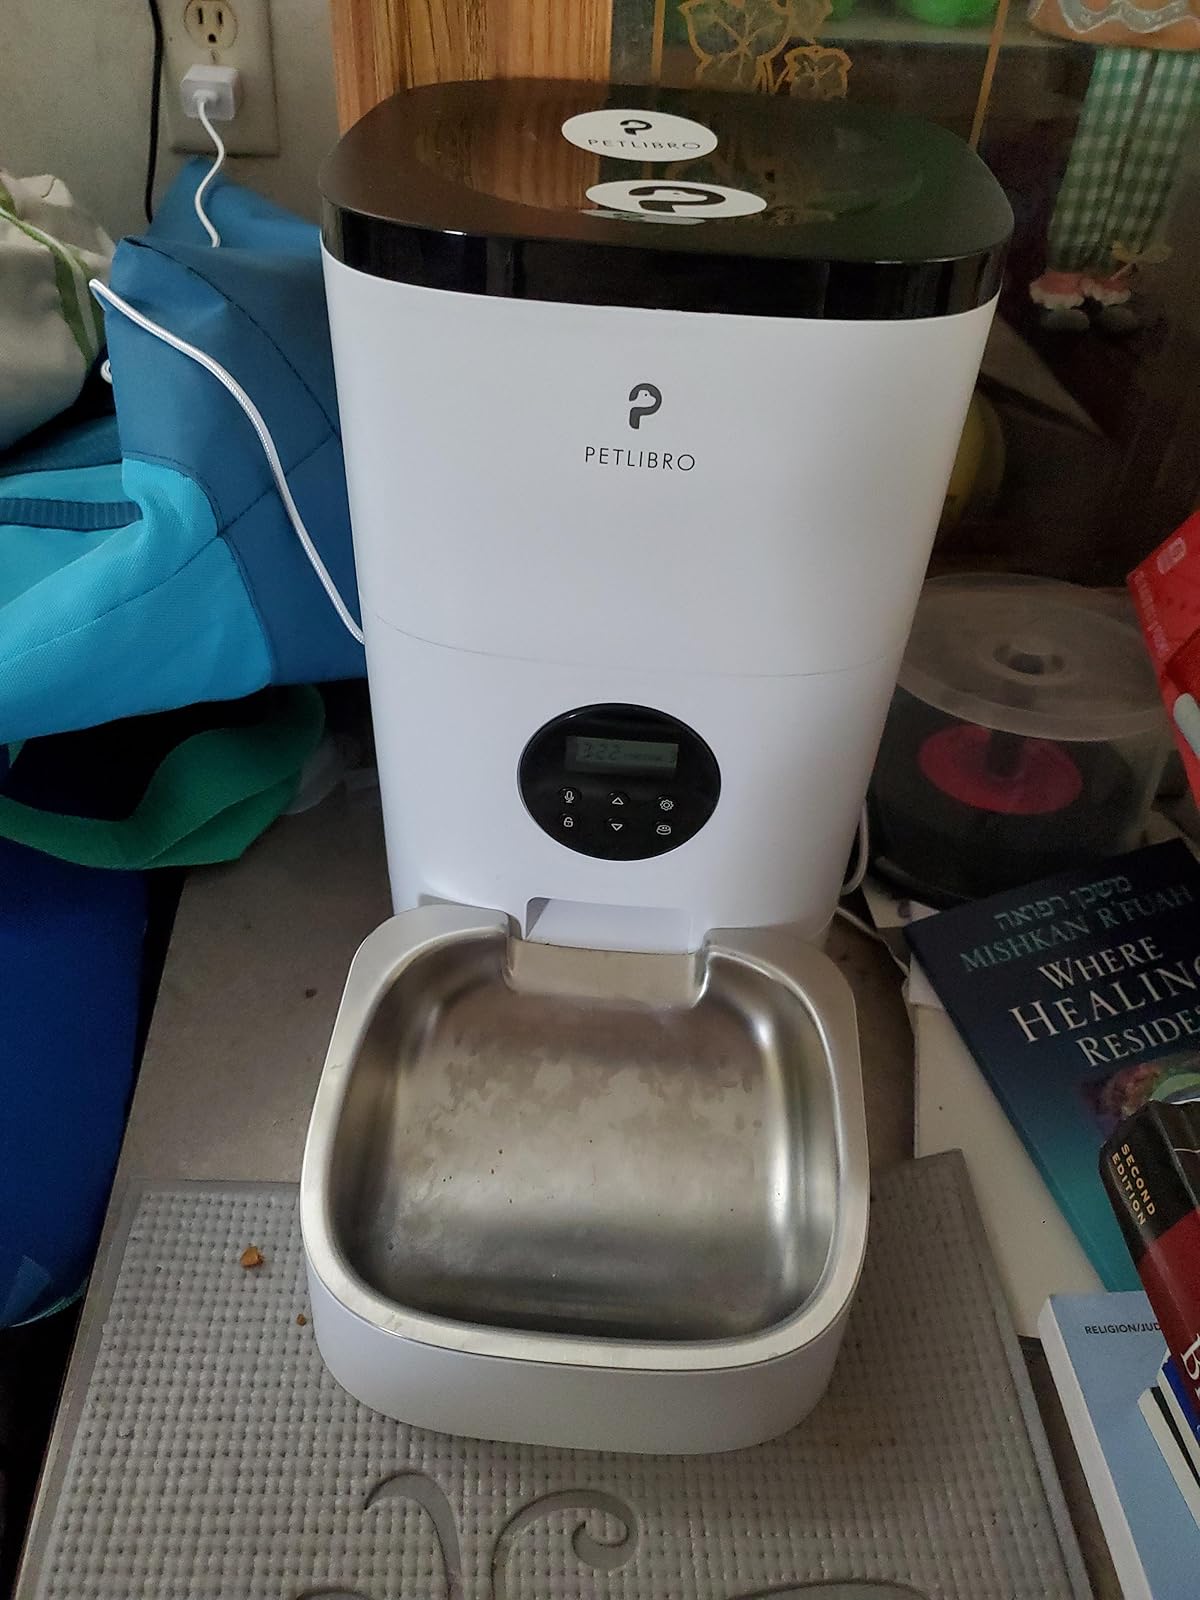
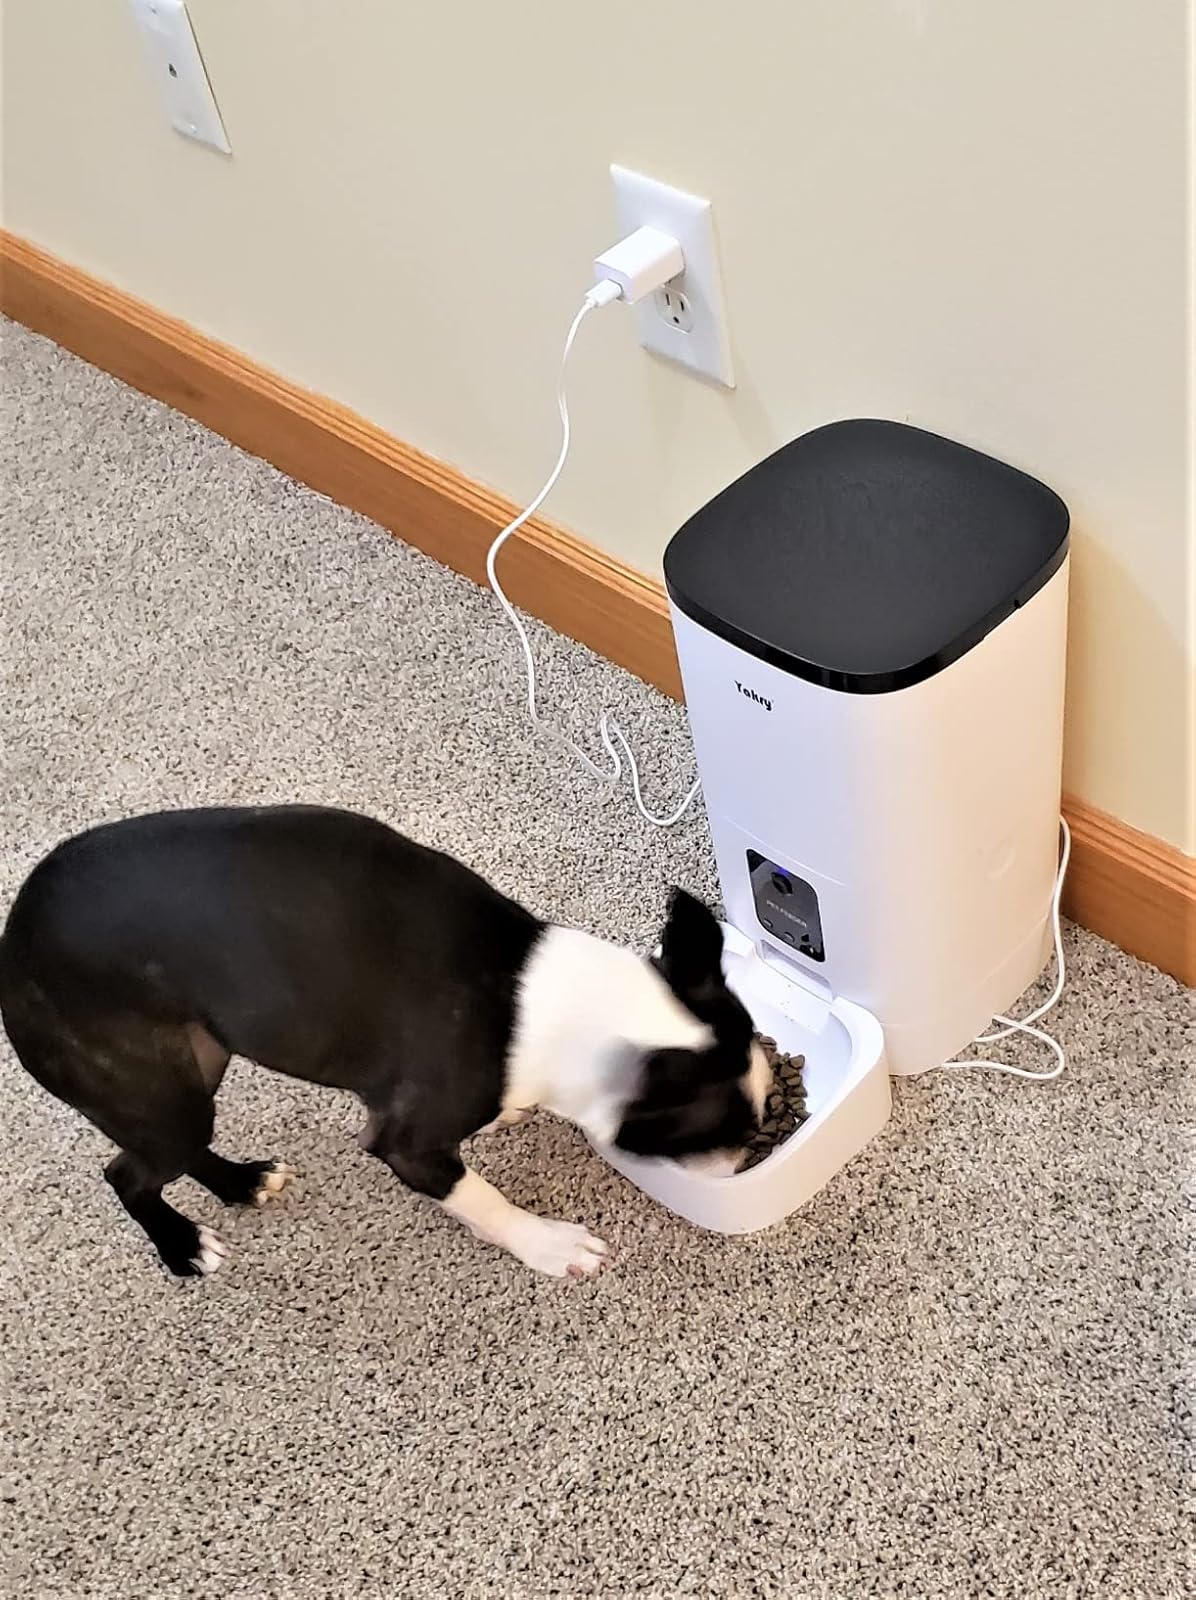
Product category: items_feeder
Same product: no